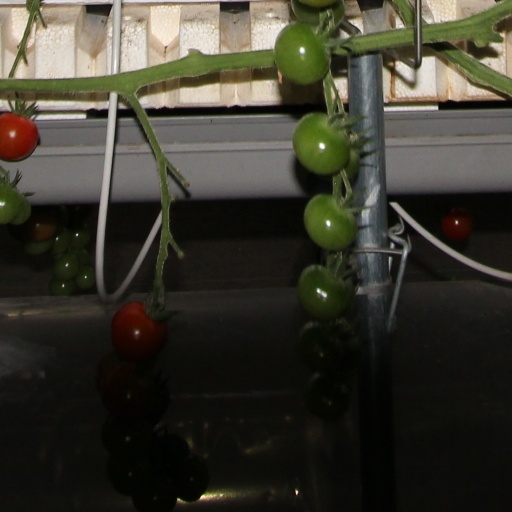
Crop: tomato